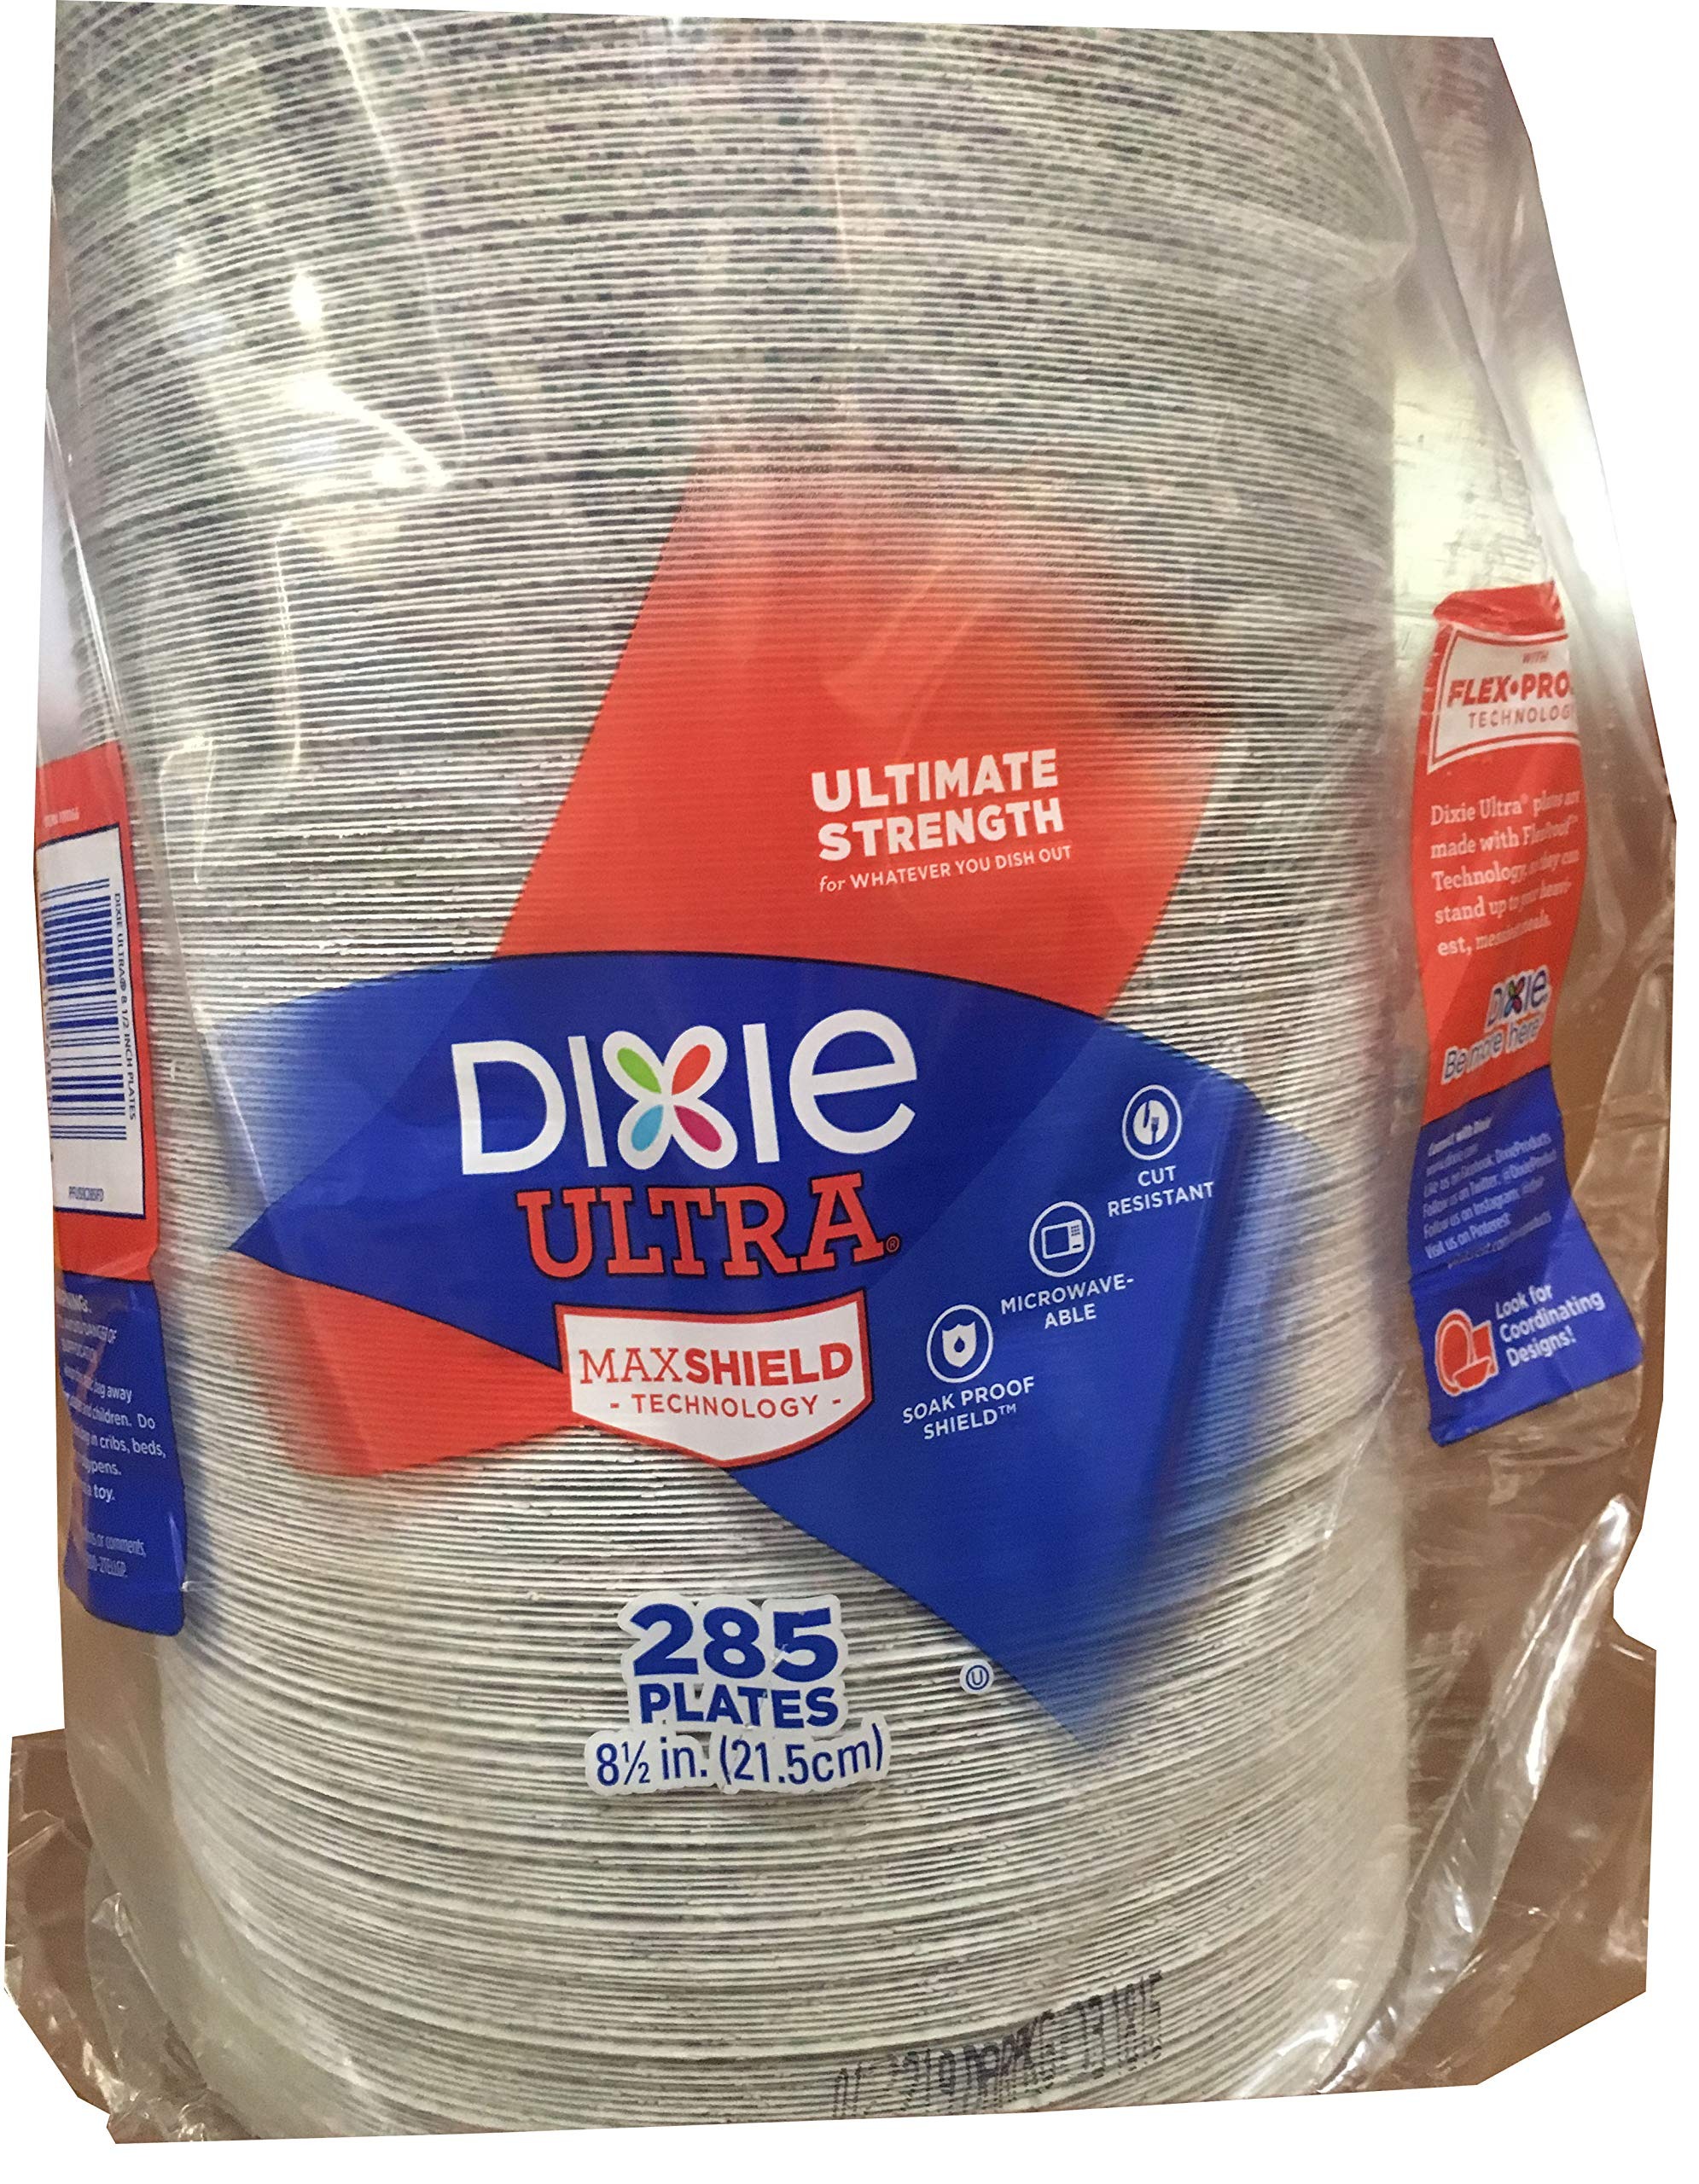
Item Name: Dixie Dixie Ultra Maxshield 8 1/2" Paper Plate (285Count),, ()
Bullet Point: Strong, updated rim is shaped to keep food in its place
Value: 185.0
Unit: Count

Price: 29.99